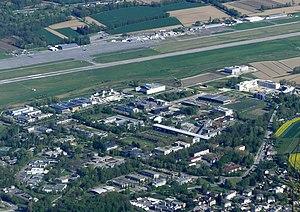
Vue, depuis le Mont du Chat, du technopôle de Savoie Technolac, lié à l'Université de Savoie et situé au Bourget-du-Lac entre Chambéry et Aix-les-Bains en Savoie.
Savoie Technolac est un technopôle situé en France sur la commune du Bourget-du-Lac dans le département de la Savoie en région Auvergne-Rhône-Alpes.
Le département de la Savoie est un département français de la région Auvergne-Rhône-Alpes, dont le chef-lieu est la ville de Chambéry. Ses habitants sont connus sous le nom de Savoyards. L'Insee et La Poste lui attribuent le code 73.
L’environnement en Savoie correspond aux caractéristiques tenant à l'environnement, à sa protection et au développement durable dans le département français de la Savoie en région Auvergne-Rhône-Alpes.
Le Bourget-du-Lac est une commune française située dans le département de la Savoie, en région Auvergne-Rhône-Alpes.